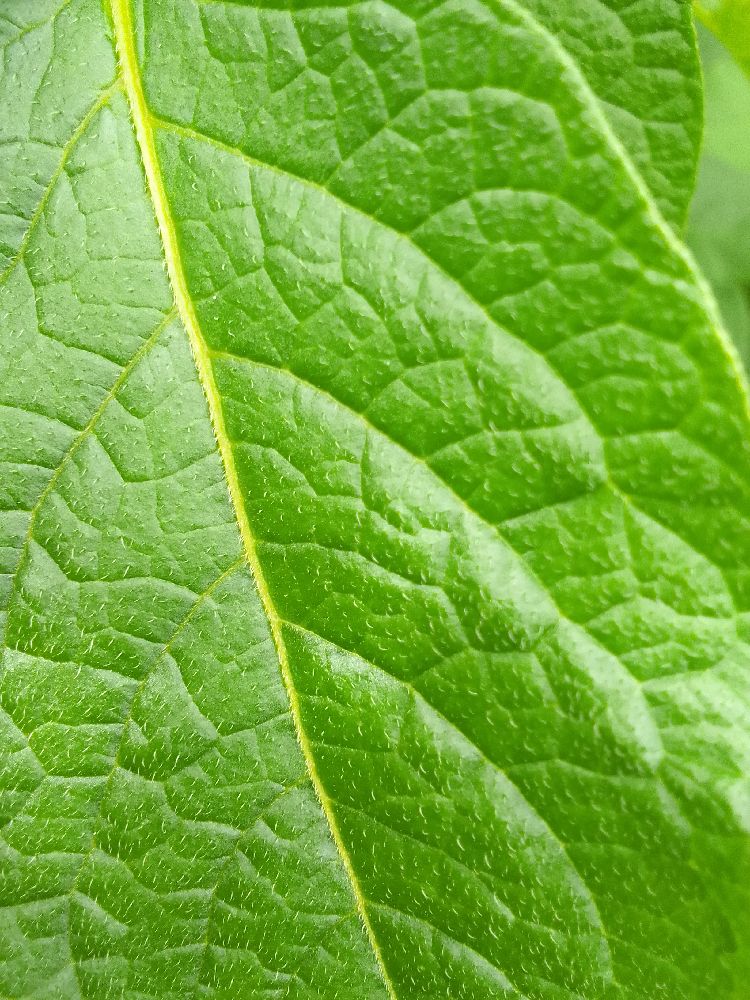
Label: Healthy